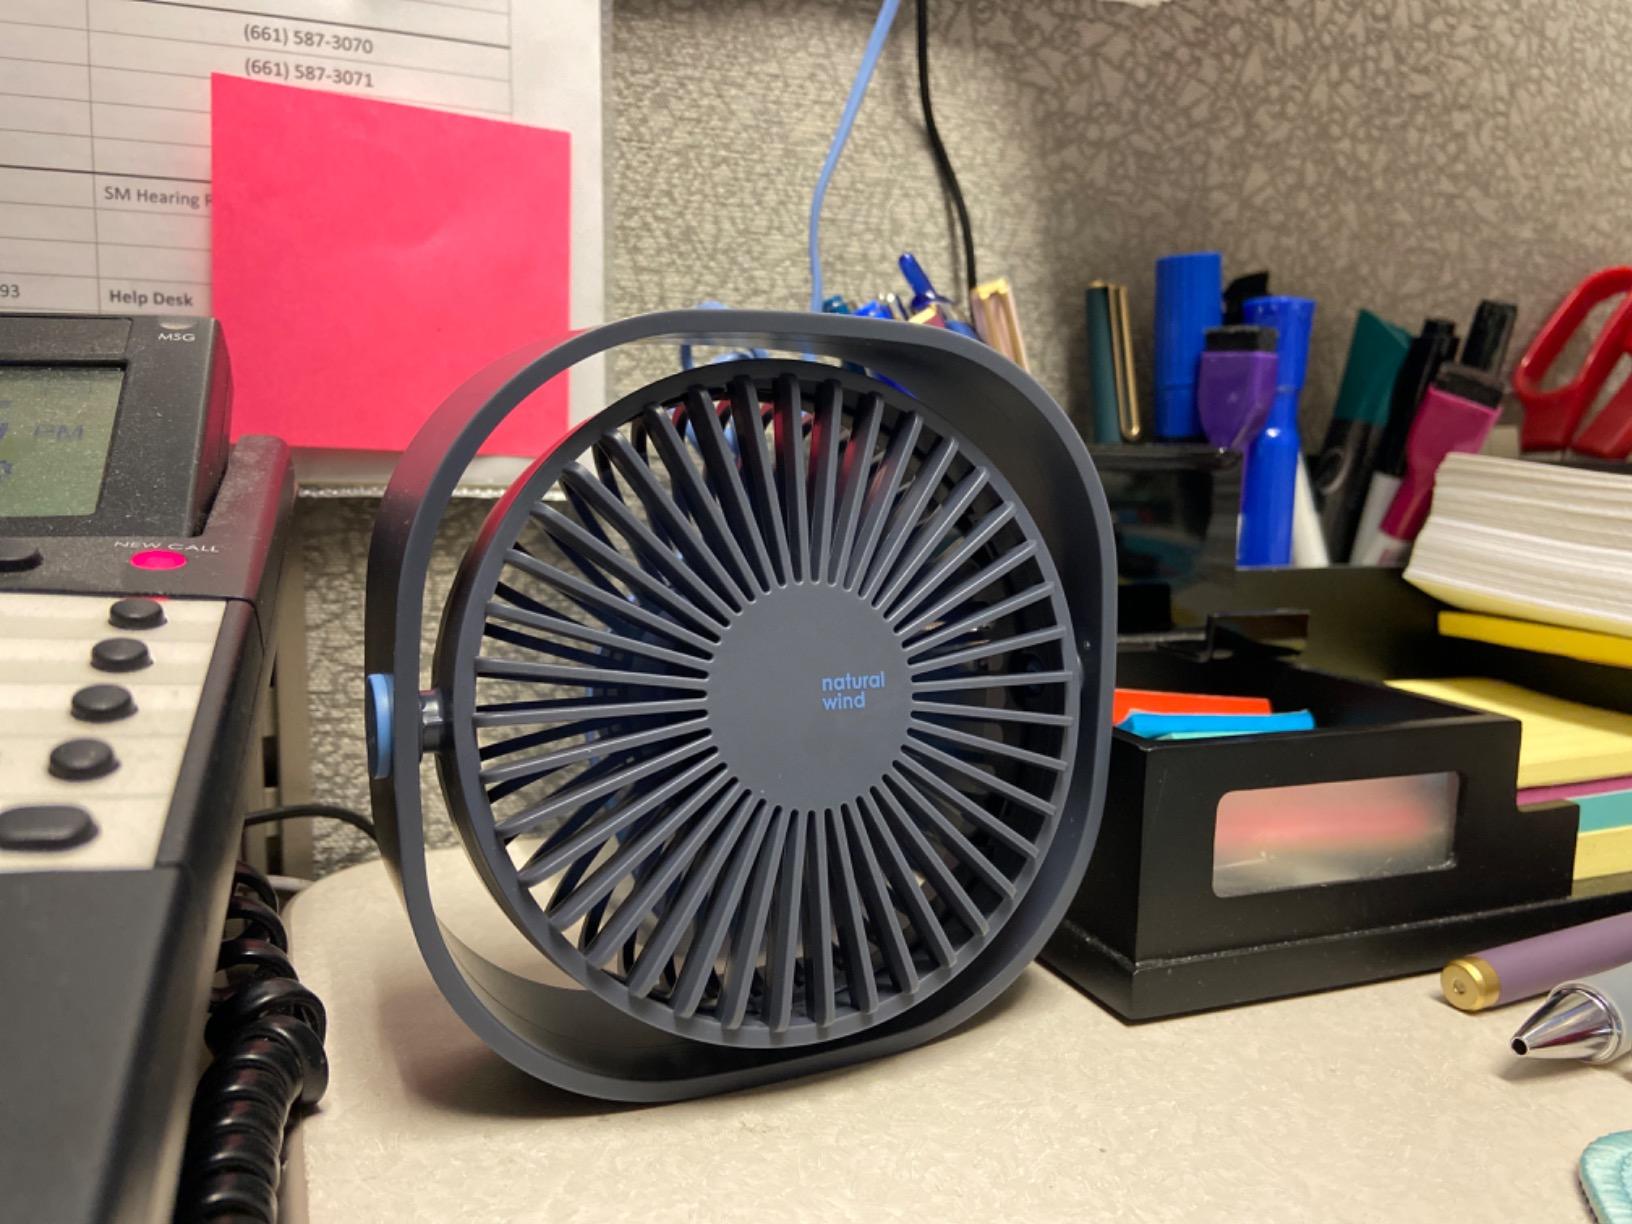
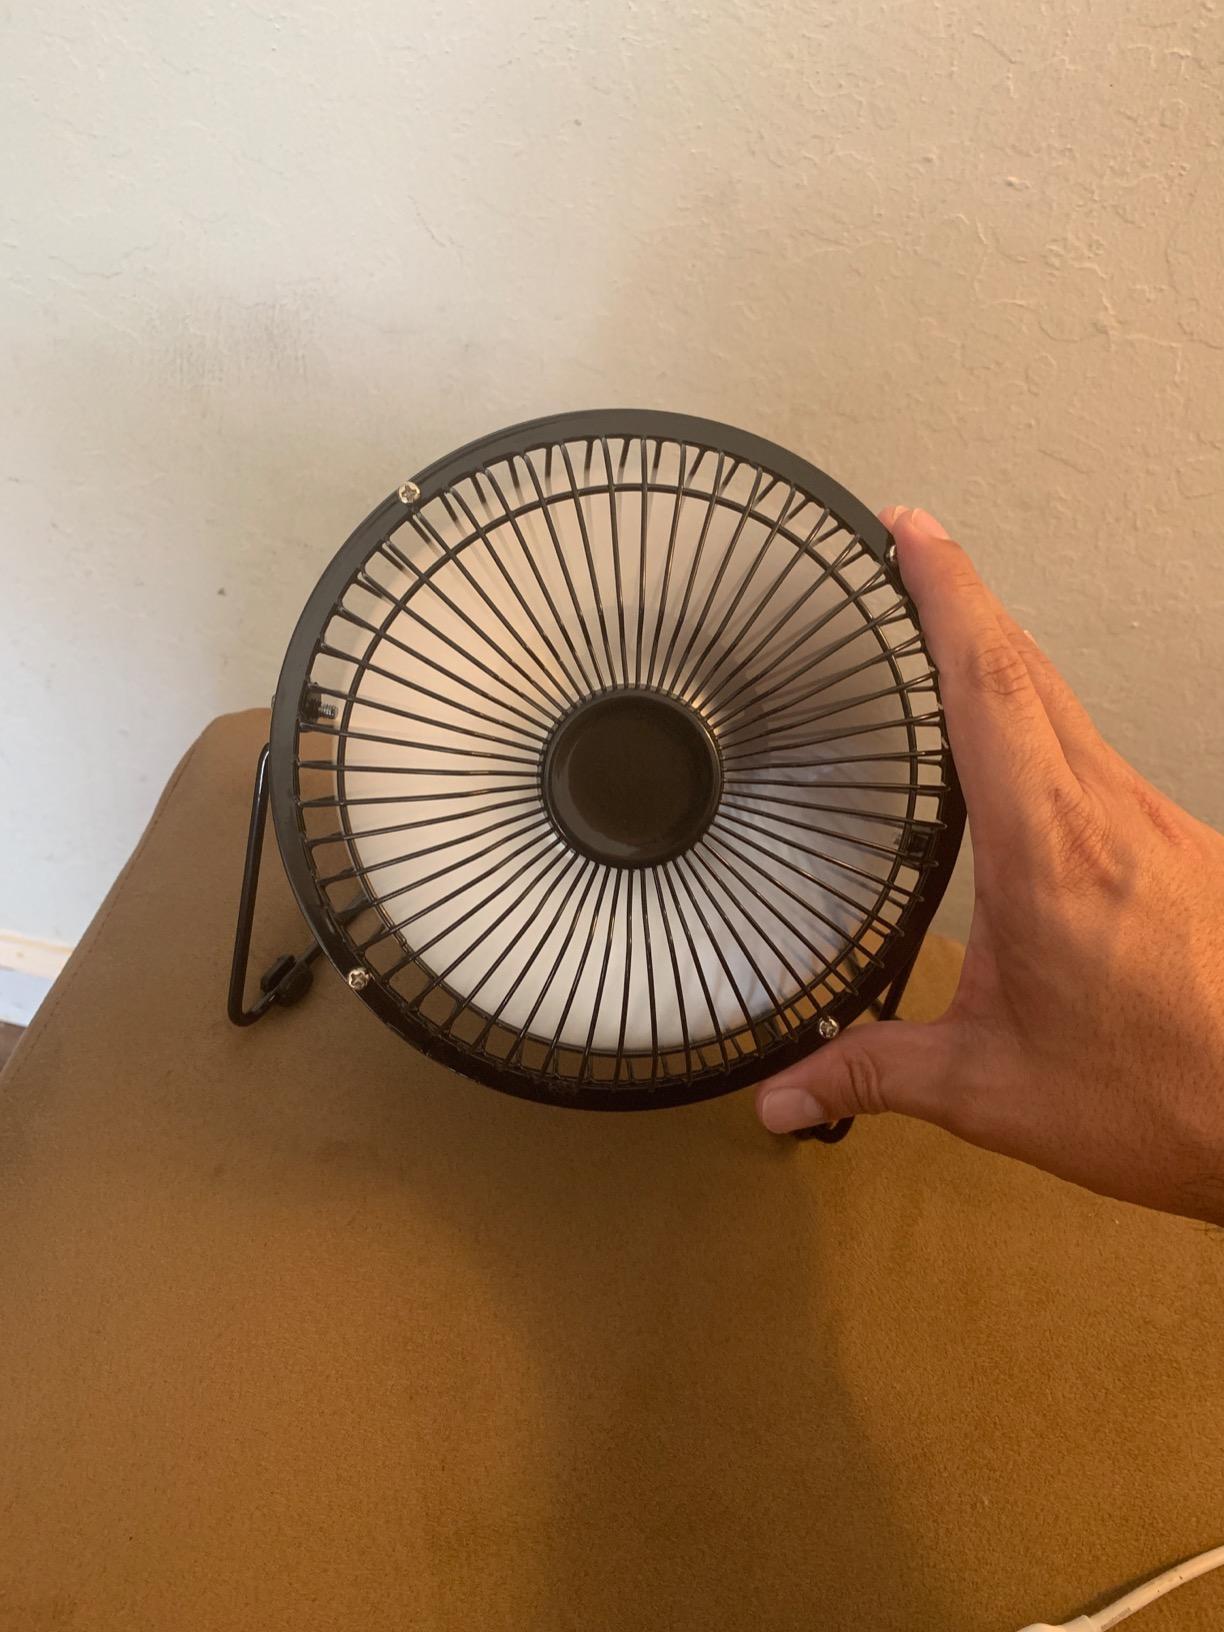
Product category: fan
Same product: no